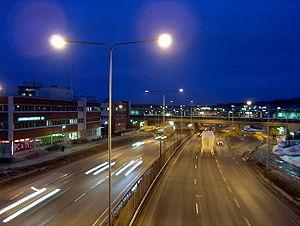
Le Kehä I ou Seututie 101 est une route périphérique de la capitale Helsinki.